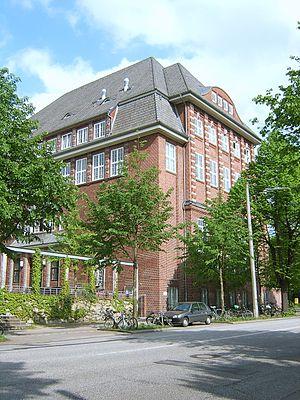
Le Hochschule für bildende Künste Hamburg est une école d'art de Hambourg.